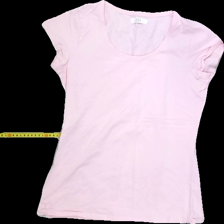
View: front
Type: T-shirt
Category: Ladies
Brand: Not Applicable
Colors: Pink
Material: 95%cotton 5%elastane
Pattern: Plain
Cut: Regular, C-collar
Size: L
Season: All
Trend: No trend
Stains: No
Price range: 50-100
Recommended usage: Reuse